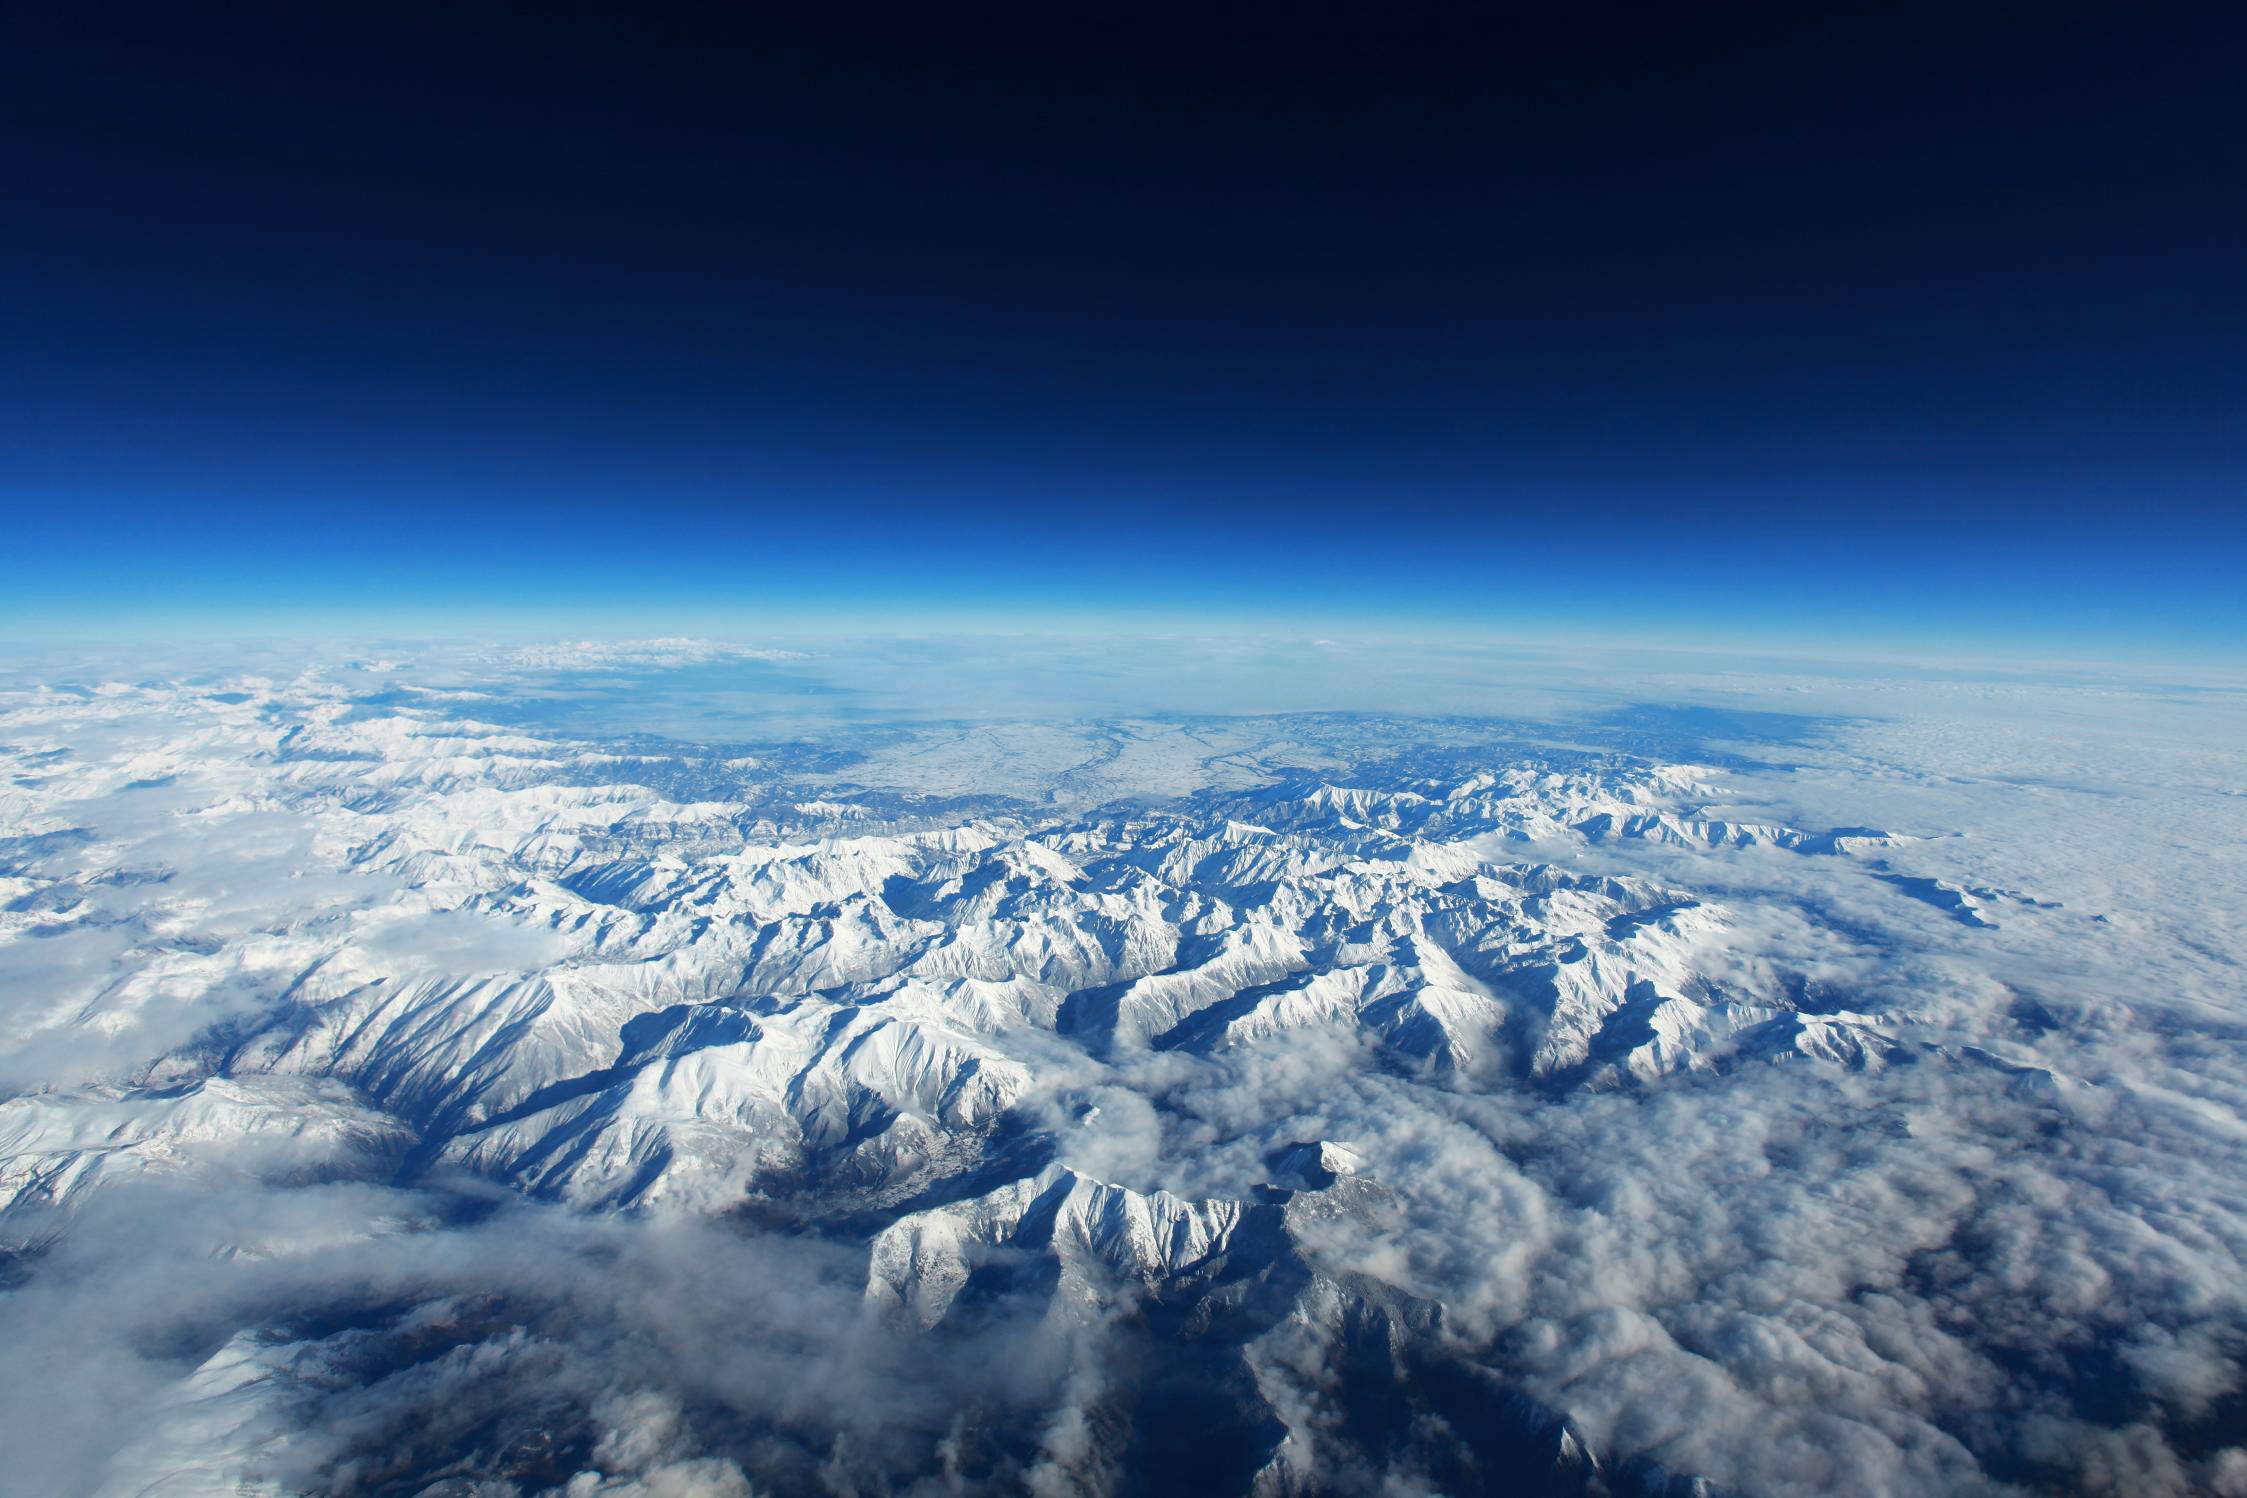
landscape, horizon, mountain, snow, cloud, sky, atmosphere, mountain range, plane, blue, arctic, plain, summit, earth, mountains, alps, plateau, pyrenees, zenith, arctic ocean, aerial photography, atmosphere of earth, mountainous landforms, geological phenomenon